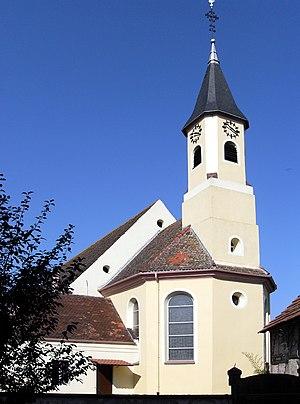
L'église Saint-Oswald à Schœnau
Schœnau est une commune française. La commune est située dans le département du Bas-Rhin, en région Grand Est.